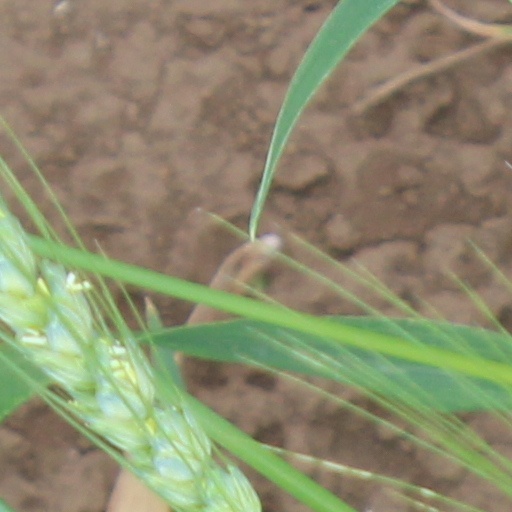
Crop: wheat